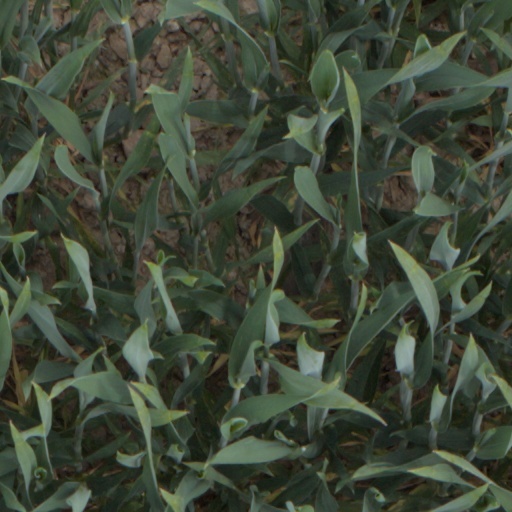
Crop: wheat